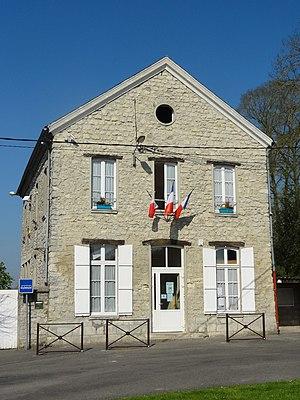
La mairie-école, rue du Château, en face de l'église.
Ève est une commune française située dans le département de l'Oise en région Hauts-de-France.